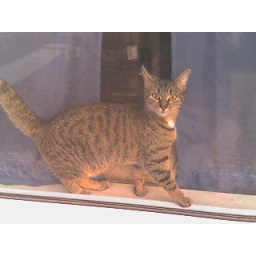
Waiting for me to come home from work in the window at our old house on base.